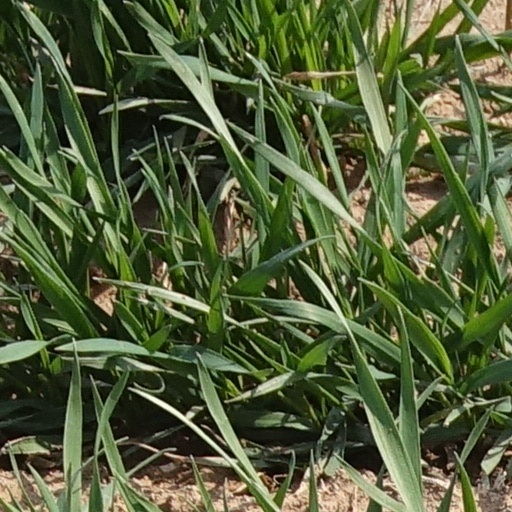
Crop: wheat